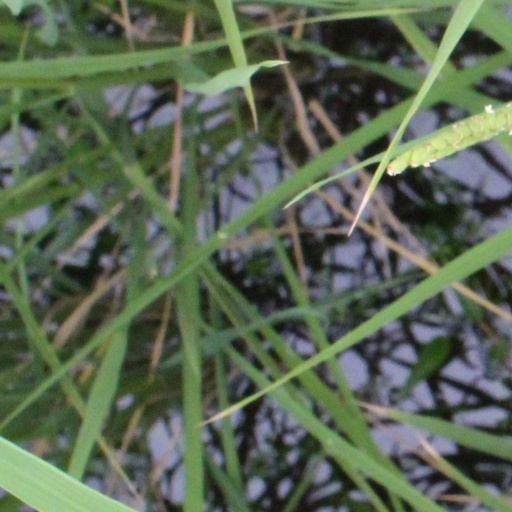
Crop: rice